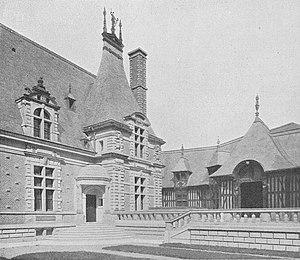
Cour de l'Hôtel de Pomar, construit dans un style néo-renaissance par l'architecte Pierre Victor Cuvillier, Avenue de Wagram Paris 17è (bâtiment détruit).
L'La place d'Israël est une place du 17ᵉ arrondissement de Paris, située dans le quartier de la Plaine Monceau. Elle est caractérisée par deux beaux exemples de l'architecture Art-Déco, l'hôtel Mercedes à l'angle de la rue Brémontier et l'immeuble d'habitation du 1 rue Alphonse-de-Neuville.